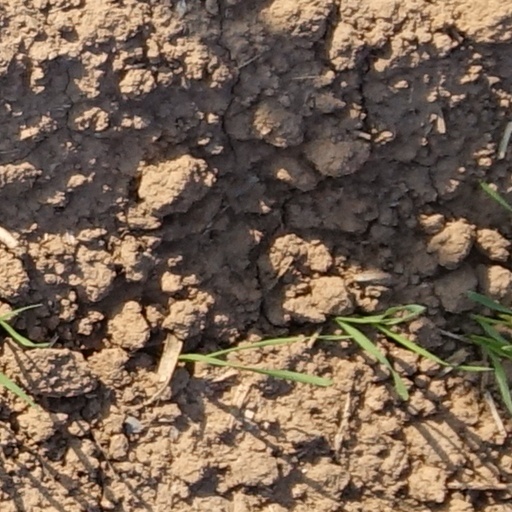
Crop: wheat